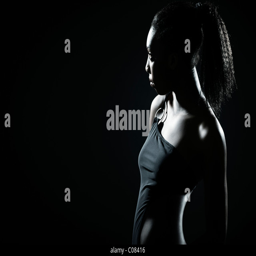
dark - skinned young woman in a black body